Over the Edge (1999)

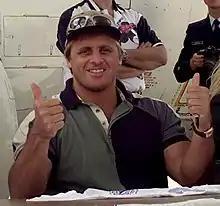
Owen Hart fell to his death before his Intercontinental Championship match against The Godfather

The next scheduled match was a singles match for the WWF Intercontinental Championship between The Godfather (champion) and the Blue Blazer (Owen Hart). As Hart descended into the ring on a safety harness, the equipment gave way, and he fell. Emergency medical technicians (EMTs) rushed him to the hospital, but he was pronounced dead on arrival. The show was halted for 15 minutes before it continued with the next match, a mixed tag team match pitting Val Venis and Nicole Bass against Jeff Jarrett and Debra. At one point, Jarrett attempted to hit Bass with a guitar, but Venis took the guitar away, dropped Jarrett on the mat and pinned him. In the fourth match of the evening, Billy Gunn defeated his former tag team partner Road Dogg, after hitting him with the time keeper's hammer.